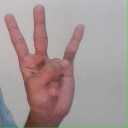
अक्षर: क्ष